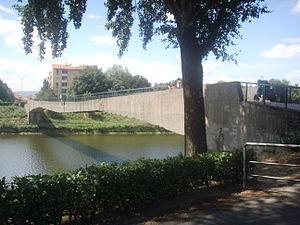
La Passerella dell'Isolotto est un des ponts de Florence sur l'Arno entre le Lungarno dei Pioppi et le Piazzale Kennedy, à Florence.